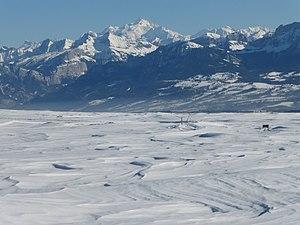
Vue du Mont Blanc depuis le plateau du Salève
Le Salève est une montagne des Préalpes située dans le département de la Haute-Savoie. On l'appelle aussi le « balcon de Genève ».